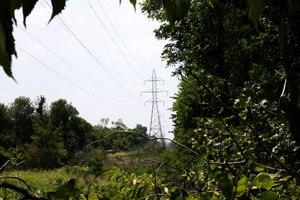
La bataille de Chusto-Talasah s'est déroulée le 9 décembre 1861, dans ce qui est aujourd'hui le comté de Tulsa County, Oklahoma pendant la guerre de Sécession. C'est la deuxième des trois batailles de la campagne du Trail of Blood on Ice qui vise le contrôle du Territoire indien pendant la guerre de Sécession.